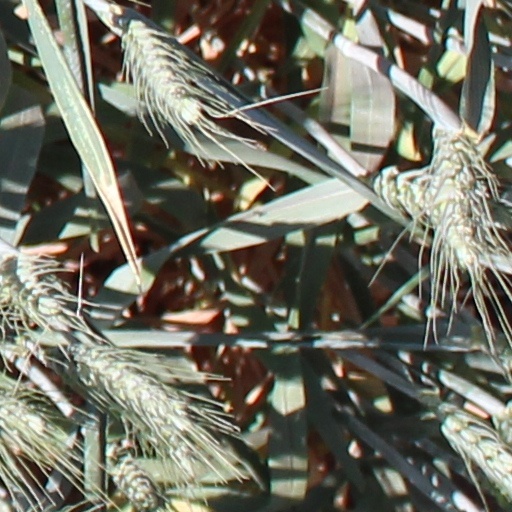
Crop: wheat